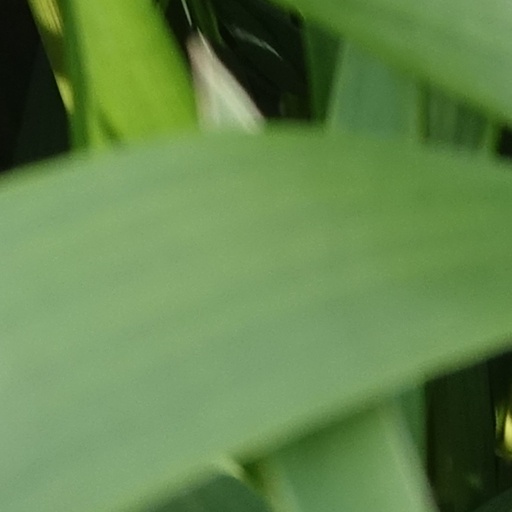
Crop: wheat